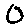
Label: 0